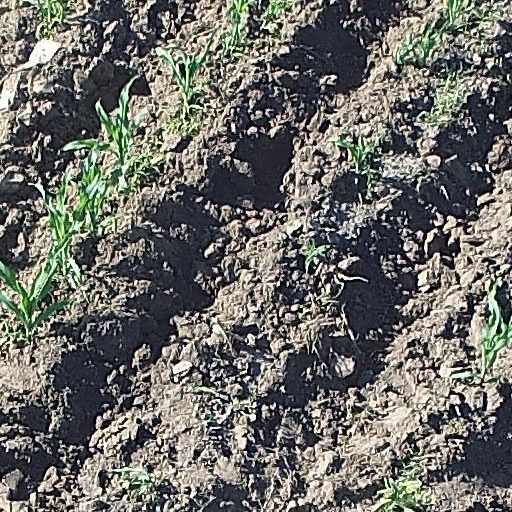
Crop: maize; corn